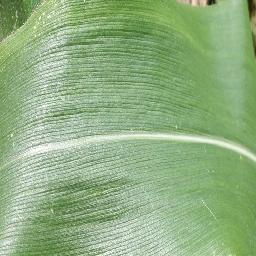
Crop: corn
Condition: (maize)_healthy